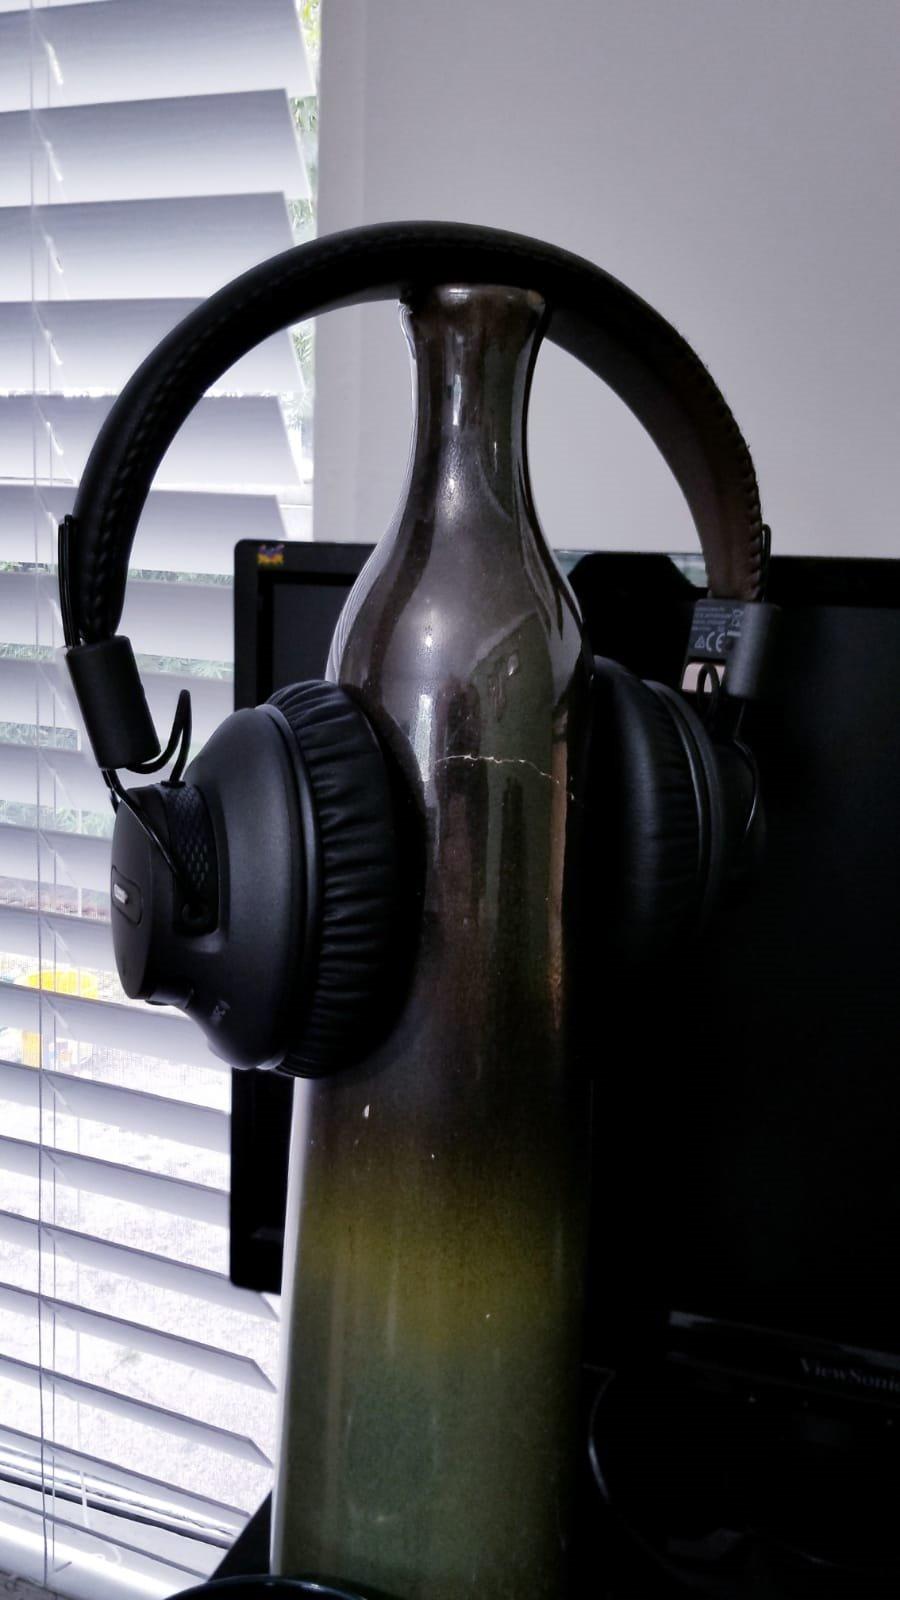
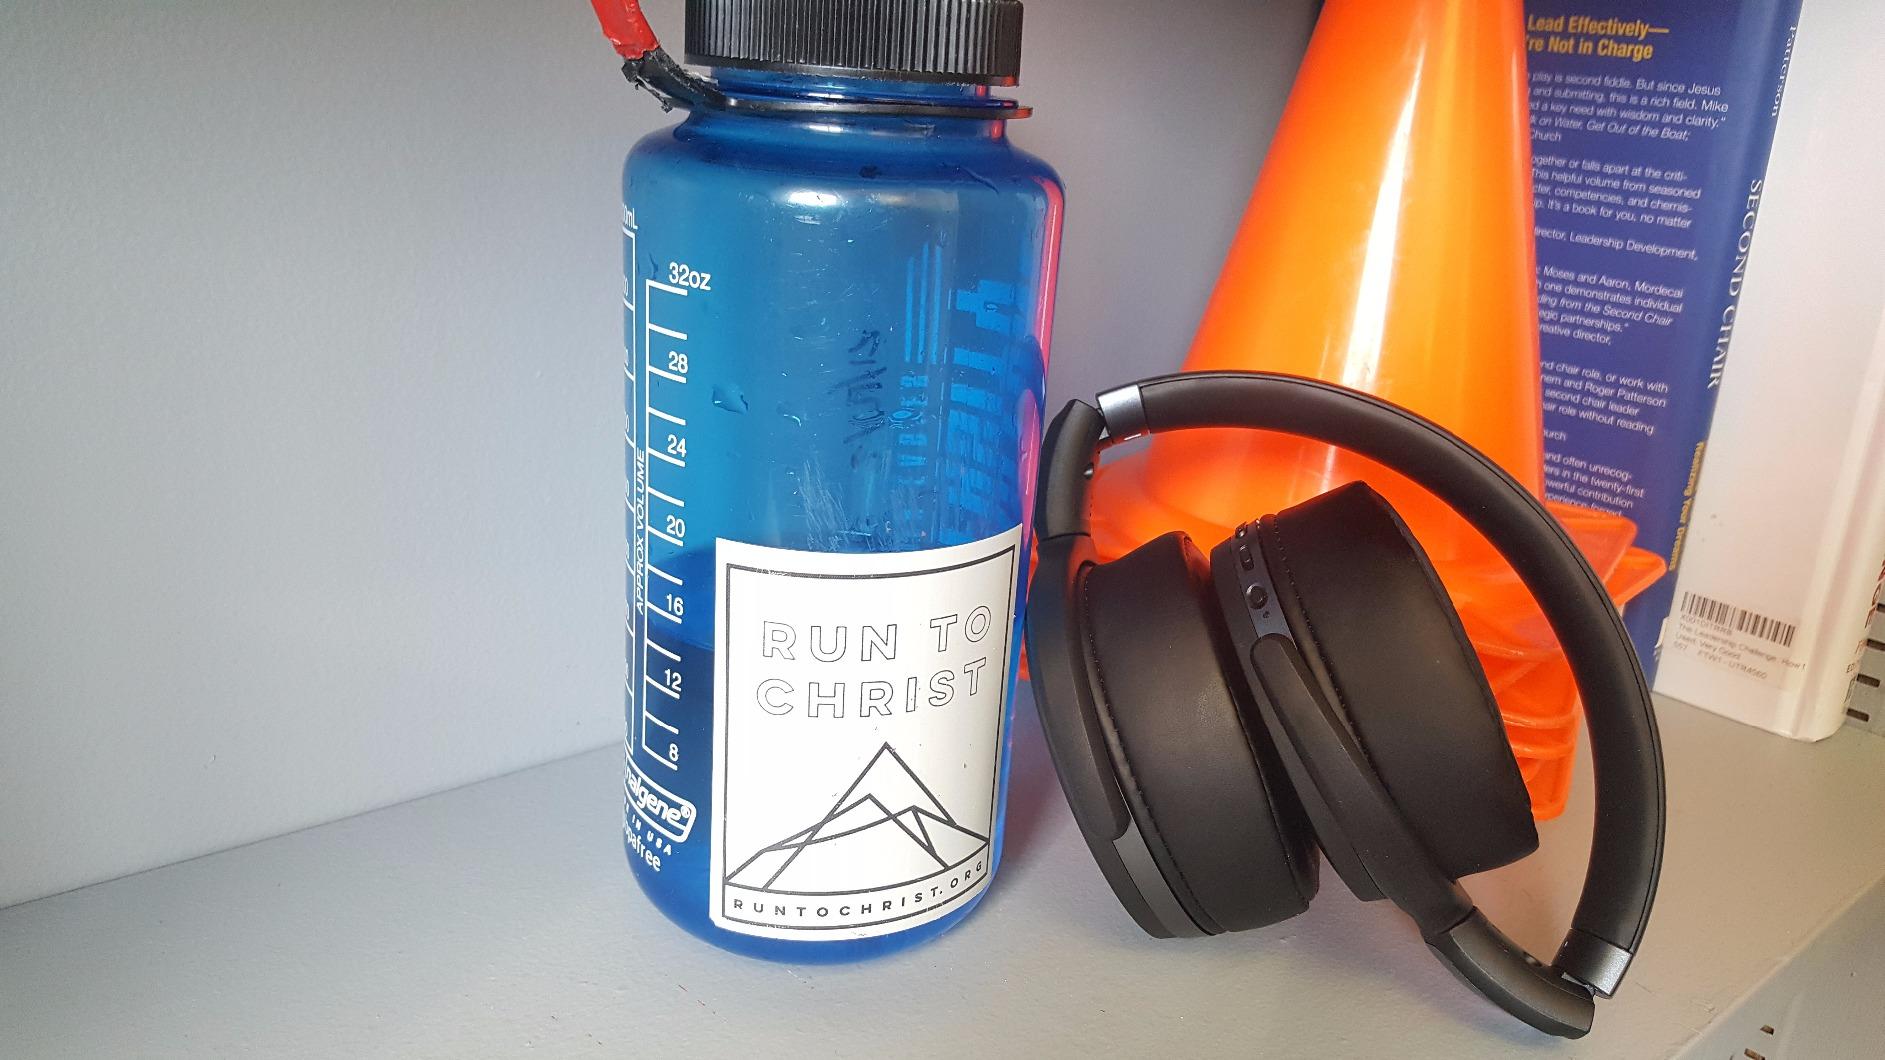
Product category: headphones
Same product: no